Brandon Uranowitz

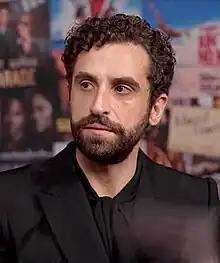
Uranowitz at the 2023 Tony Awards

Brandon Jacob Uranowitz (born July 9, 1986) is an American actor. He is known for his roles as Adam Hochberg in the musical "An American in Paris" (2014–15) and Mendel Weisenbachfeld in the 2016 Broadway revival of "Falsettos", both of which earned him nominations for the Tony Award for Best Featured Actor in a Musical. He received a Tony Award for Best Featured Actor in a Play nomination for "Burn This" (2019) and won the award for "Leopoldstadt" (2022–23). His other Broadway credits include "Baby, It's You!" (2011), "Prince of Broadway" (2017), and "The Band's Visit" (2018).